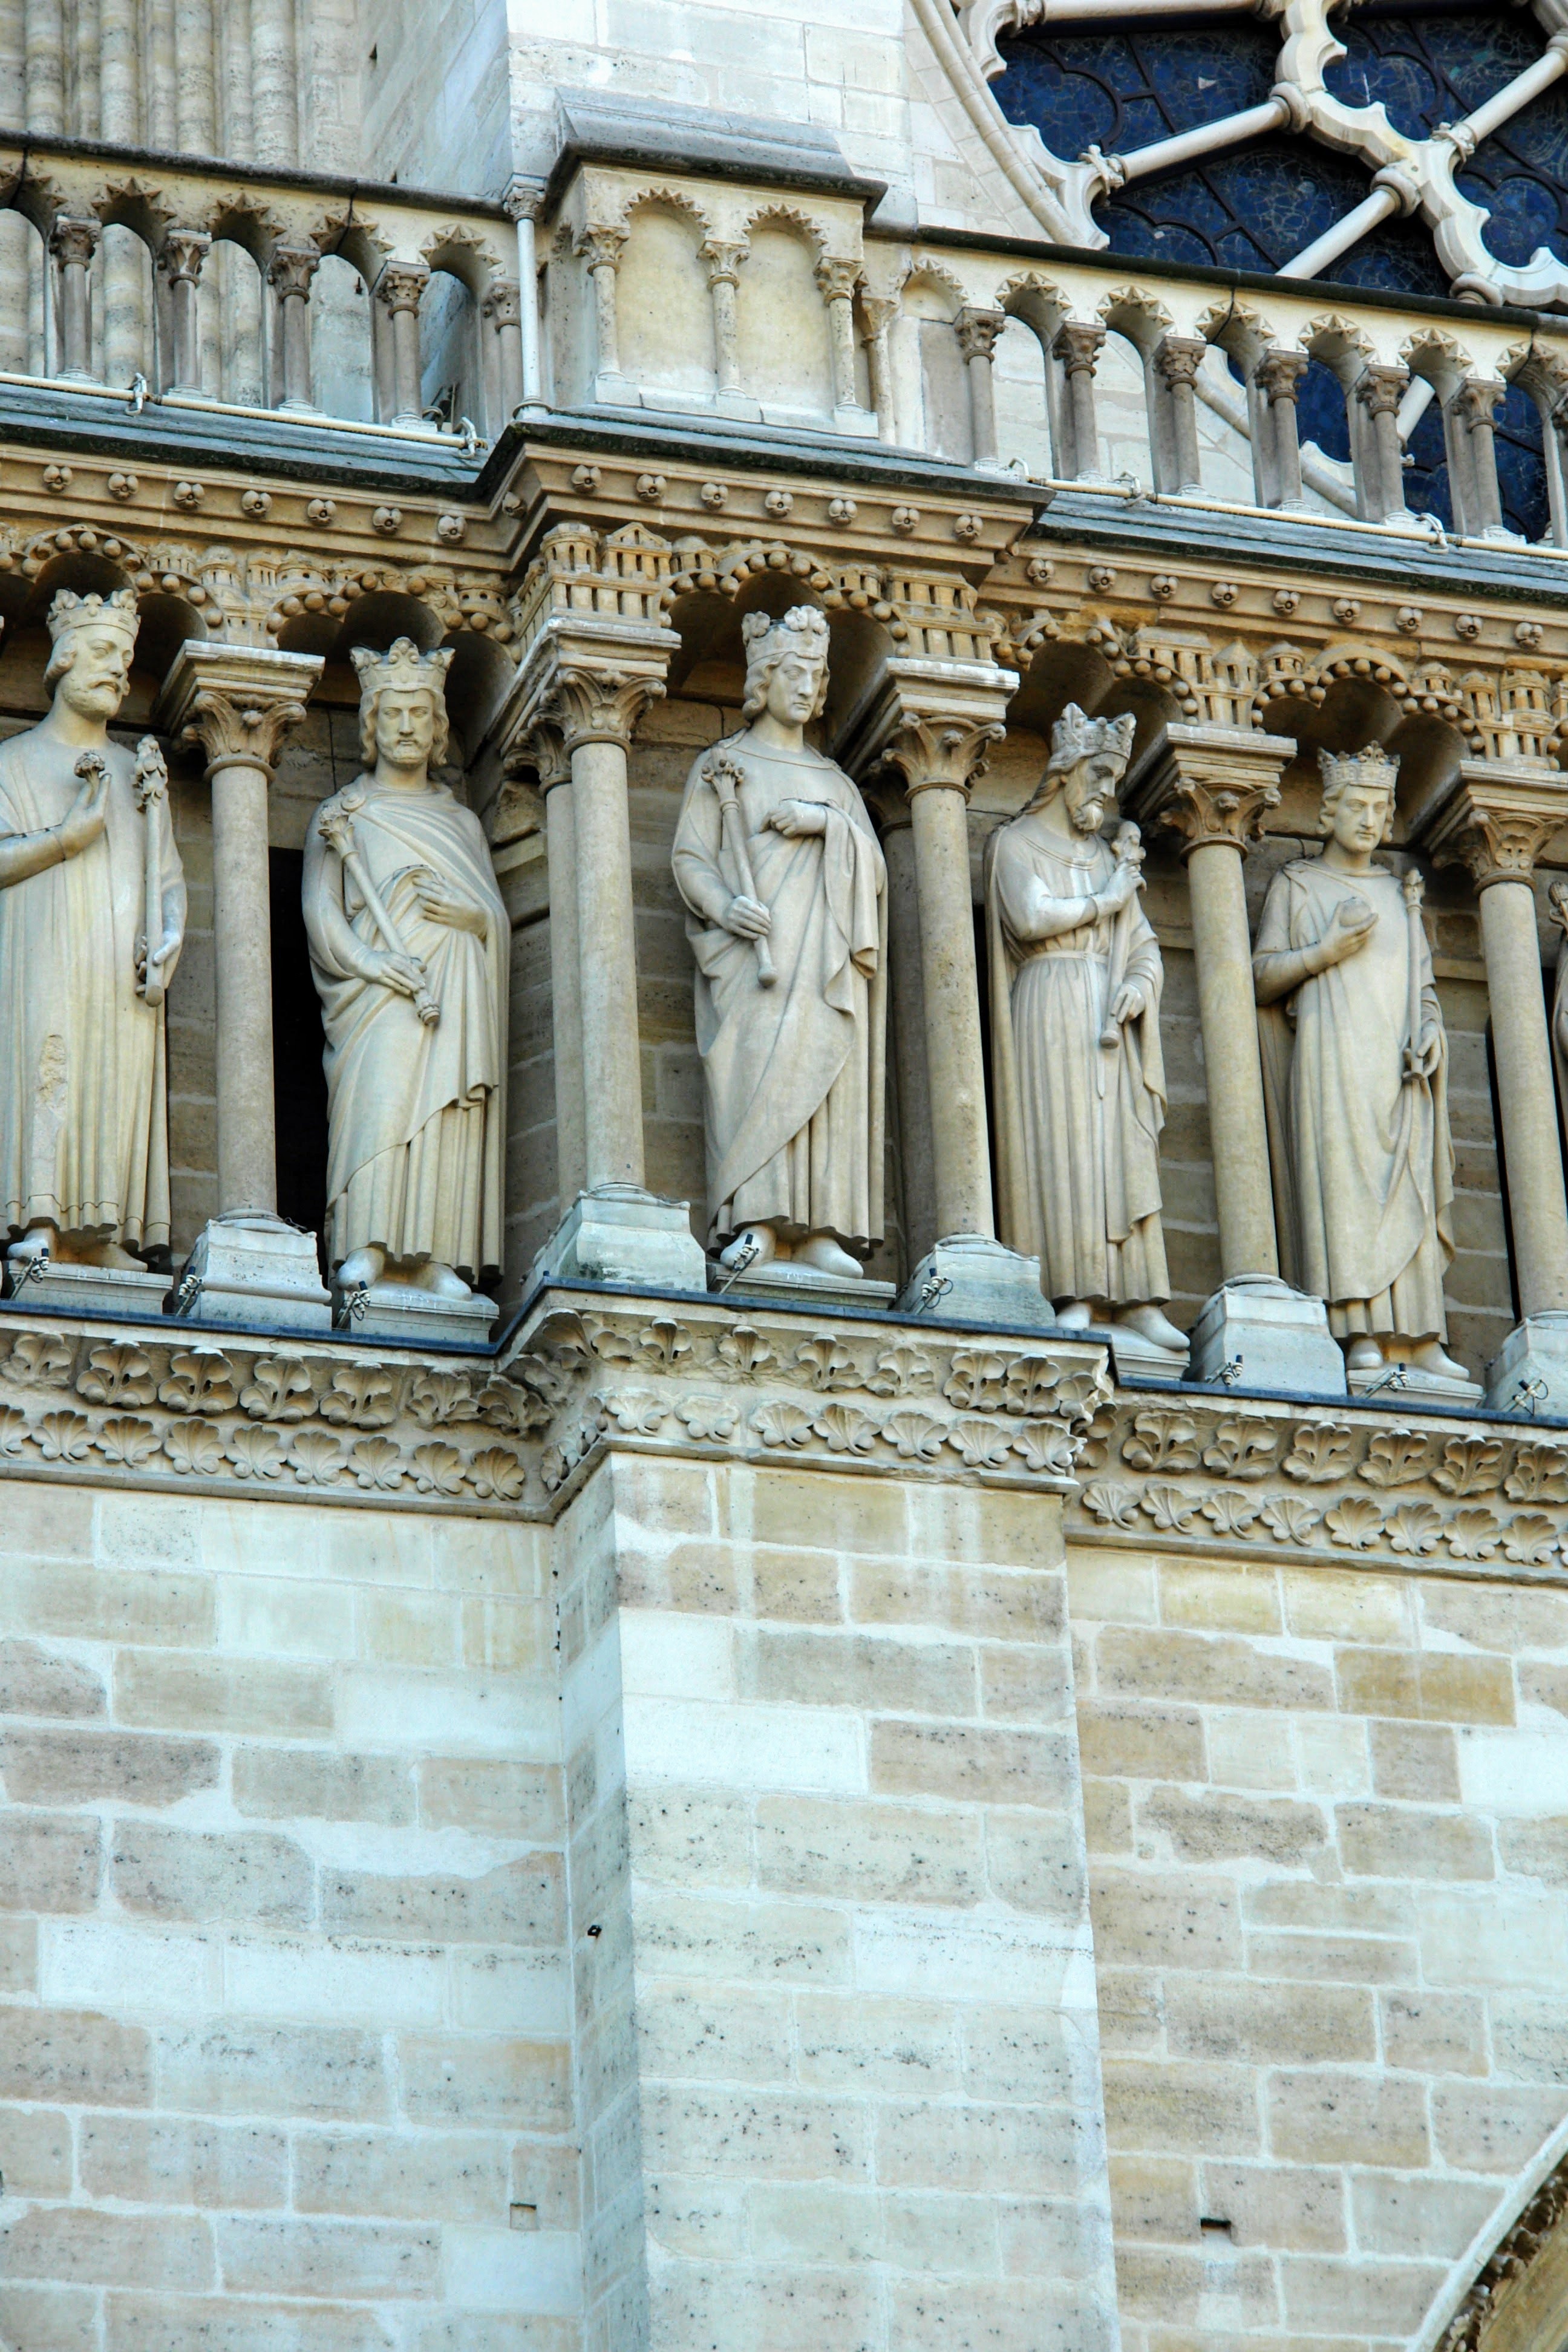
window, building, paris, monument, france, statue, arch, column, landmark, facade, church, medieval architecture, sculpture, history, detail, carving, relief, stone carving, classical architecture, ancient history, ancient roman architecture, west rose